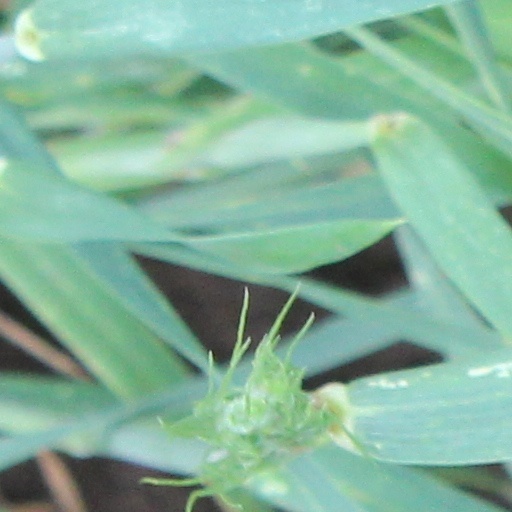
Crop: wheat